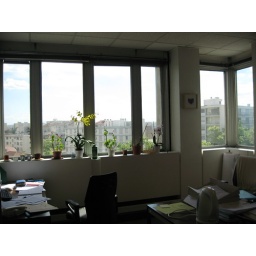
(debby's desk on right) Sam's office is one floor higher and in about the same part of the building.